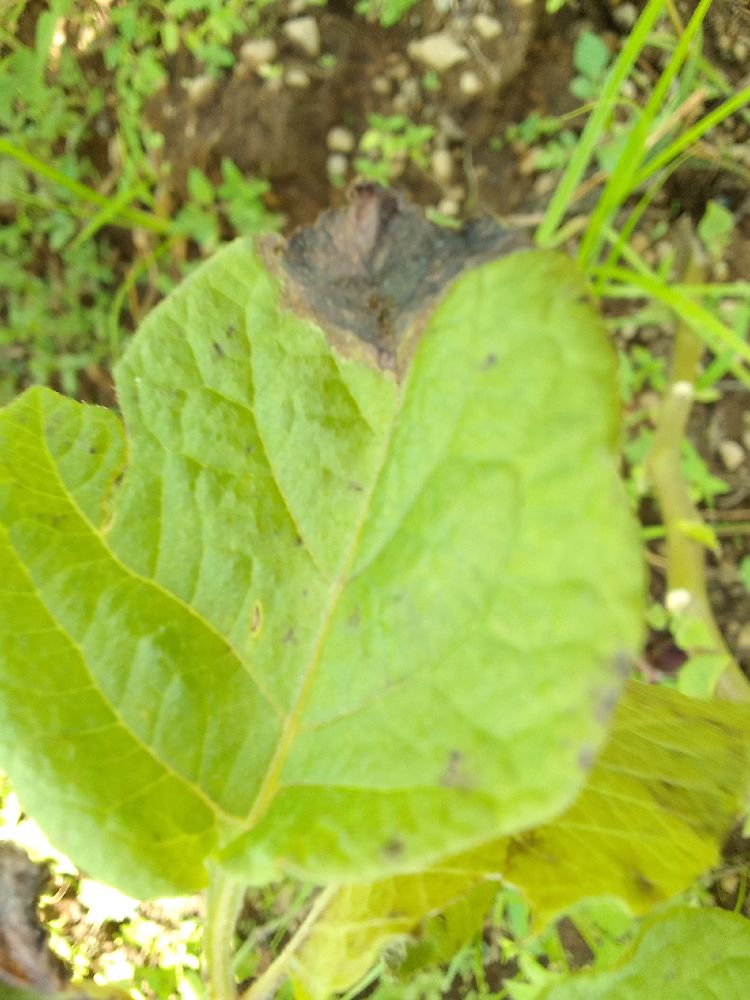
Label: Late blight